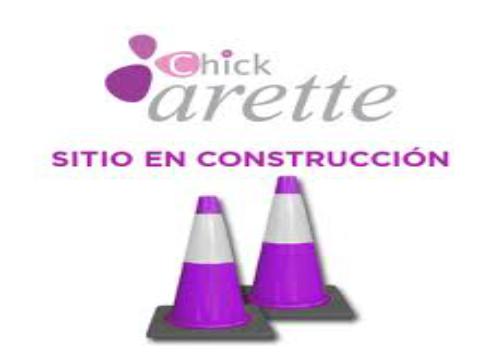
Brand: Arette
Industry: Food